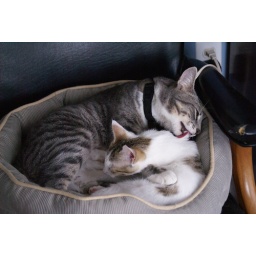
Reacher and Jan Brady, sitting in a tree, uh, cat bed, s-n-u-g-g-l-i-n-g!